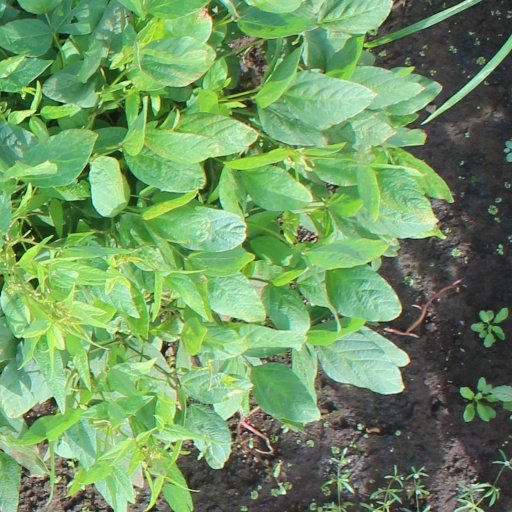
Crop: soybean